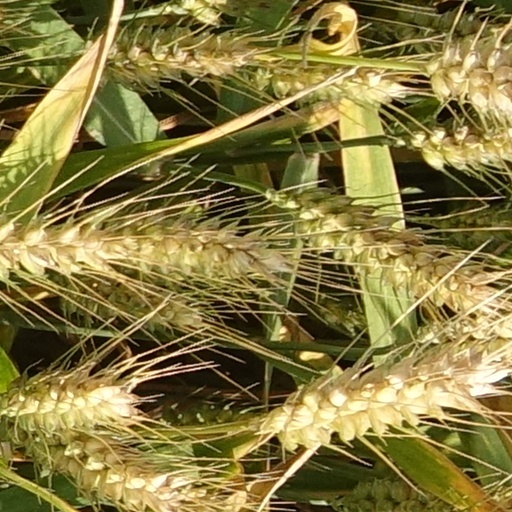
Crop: wheat